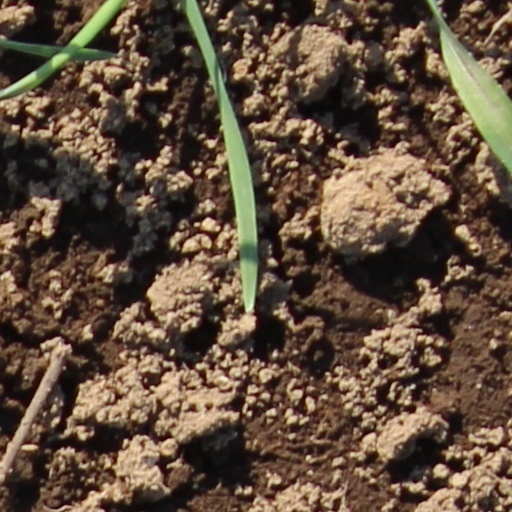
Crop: wheat